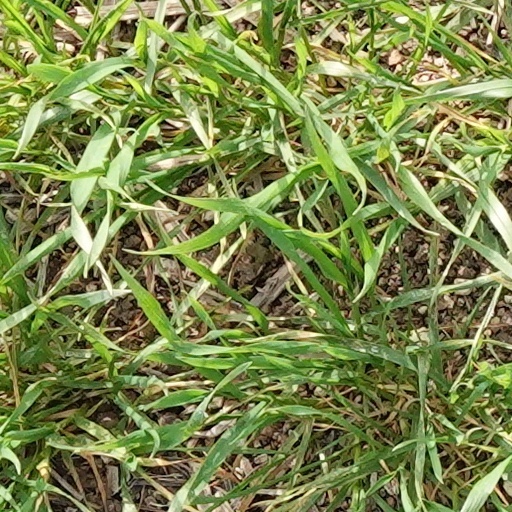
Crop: wheat